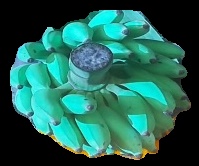
Variety: elakki-bale
Grade: grade2